Songs in A Minor

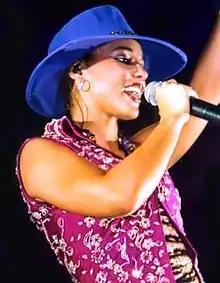
Keys during the Songs in A Minor Tour in 2002

Regarding the "grass-roots" marketing campaign for "Songs in A Minor", J Records' then-executive vice president of A&R Jeff Edge remarked that it was based on exposing Keys "in terms of performing in front of people in every way possible, because it wasn't just about listening to her record—to see her was to believe in her". Originally titled "Soul Stories in A Minor", the album was retitled to expand its marketability, and not to cater exclusively to R&B and hip-hop radio stations and retailers. In advance of the album's lead single, "Girlfriend" was serviced to urban contemporary radio as a promotional single in early 2001 to "introduce" Keys to the general public. Keys first performed "Fallin" live at Davis' pre-43rd Annual Grammy Awards gala on February 20, 2001. "Fallin'" was released as the lead single from "Songs in A Minor" on March 28, going on to peak atop the US "Billboard" Hot 100, and becoming a worldwide top-10 hit and the second-best-performing single of 2001 in the US. Keys further promoted the album through print media, having been interviewed for the spring 2001 issue of "The Fader", and photographed for the cover of the June 2001 issue of "Dazed". Davis subsequently booked Keys for "The Tonight Show with Jay Leno", and wrote a letter to Oprah Winfrey, persuading her to allow Keys to perform on "The Oprah Winfrey Show". Winfrey agreed, and Keys performed on the show, alongside Yolanda Adams, India Arie, Mary Mary, and Jill Scott, on June 21. The performance led to the album's pre-orders to double. Having been postponed from its original June 12 release at the last minute, "Songs in A Minor" was released on June 26, 2001, by J Records. Although originally set for a June 11 international release, it would be progressively issued worldwide in subsequent months, starting with the UK on July 23.